Cummersdale railway station

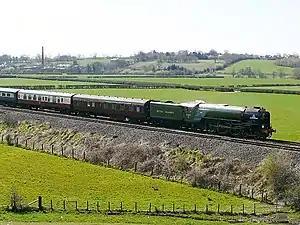
"Tornado" near the site of Cummersdale Station

Cummersdale was a railway station on the Maryport and Carlisle Railway (M&CR) serving Cummersdale in Cumbria. The station was opened by the M&CR in 1858 and lay in the Parish of Cummersdale near to the village of High Cummersdale.